Paranoid Girls

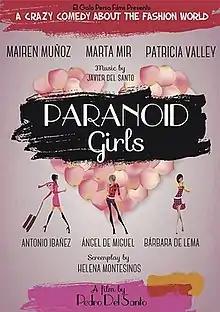

Paranoid Girls is a 2015 Spanish comedy film, directed by Pedro del Santo in his directorial debut.